Patrick Baud

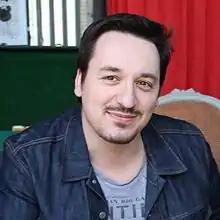
Patrick Baud in 2014.

Patrick Baud (born June 30, 1979) is a French graphic designer, writer, presenter, folklorist and videographer.